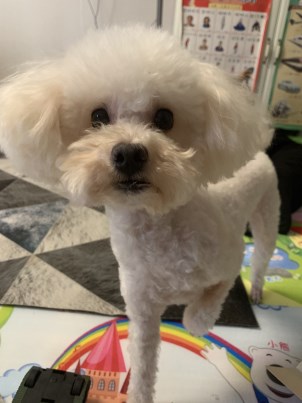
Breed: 2925-n000114-toy_poodle